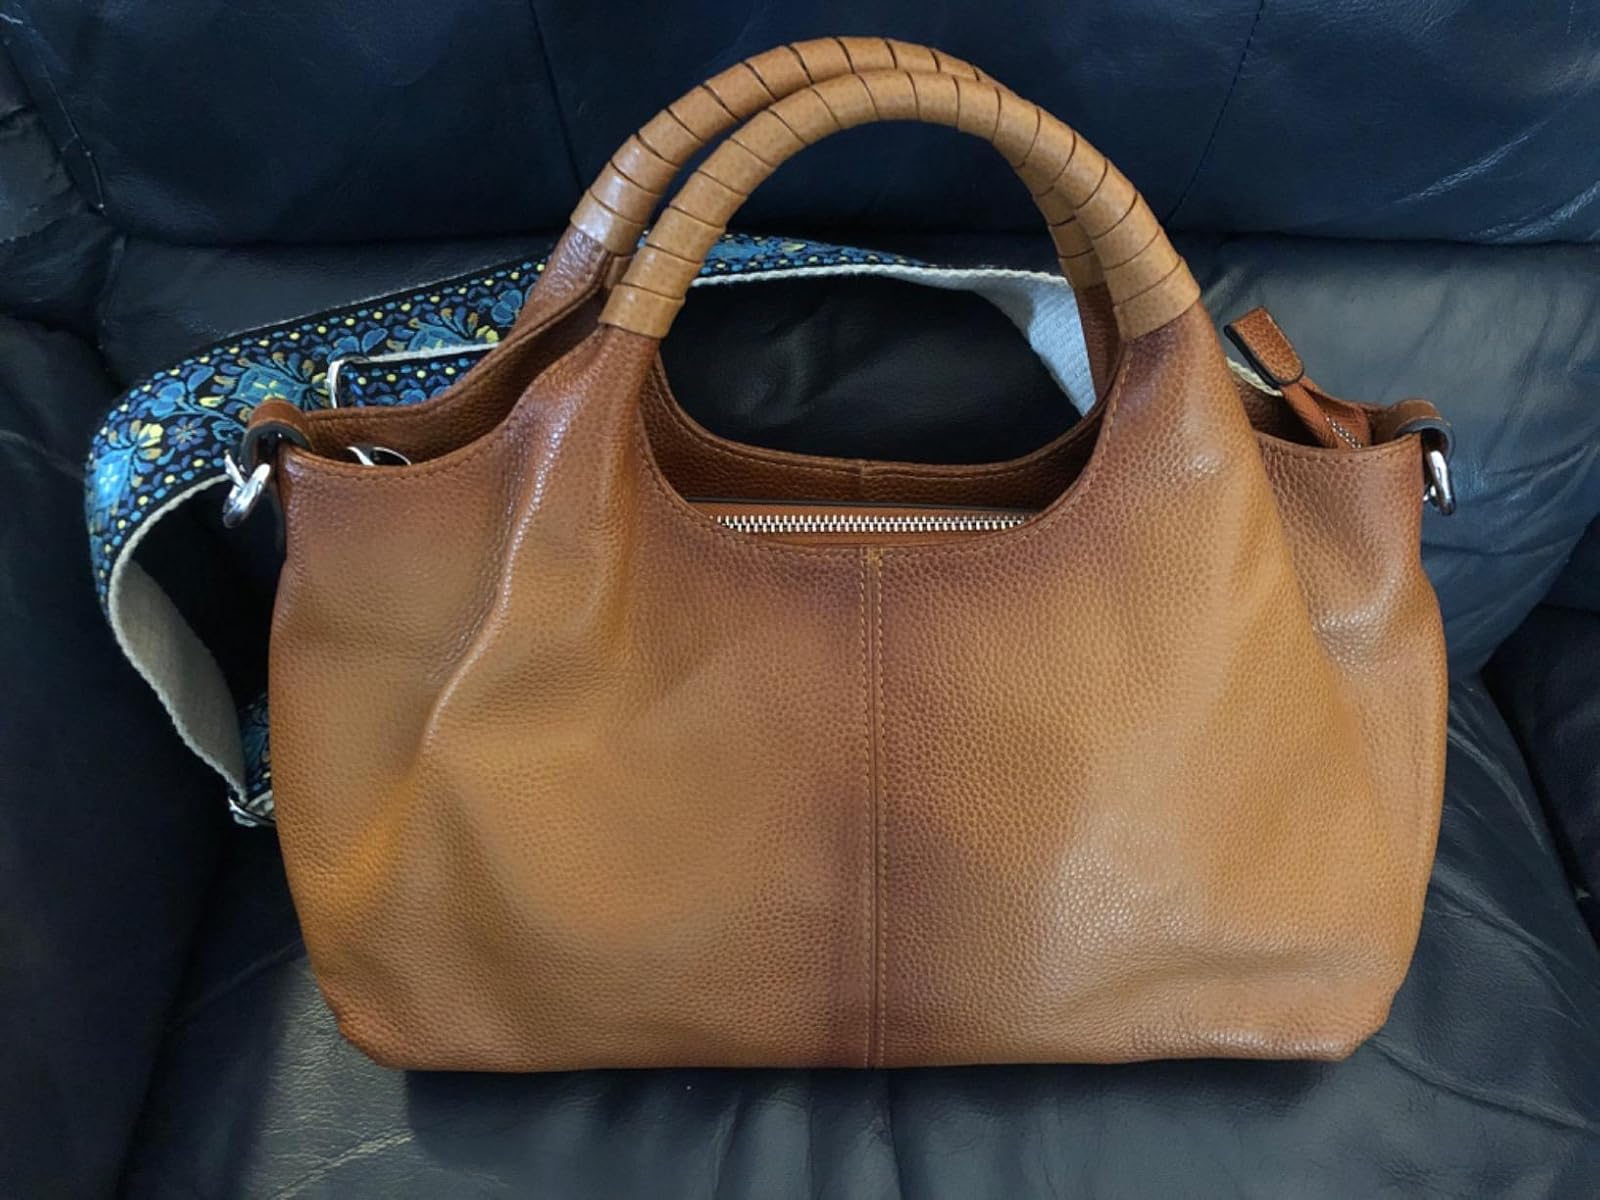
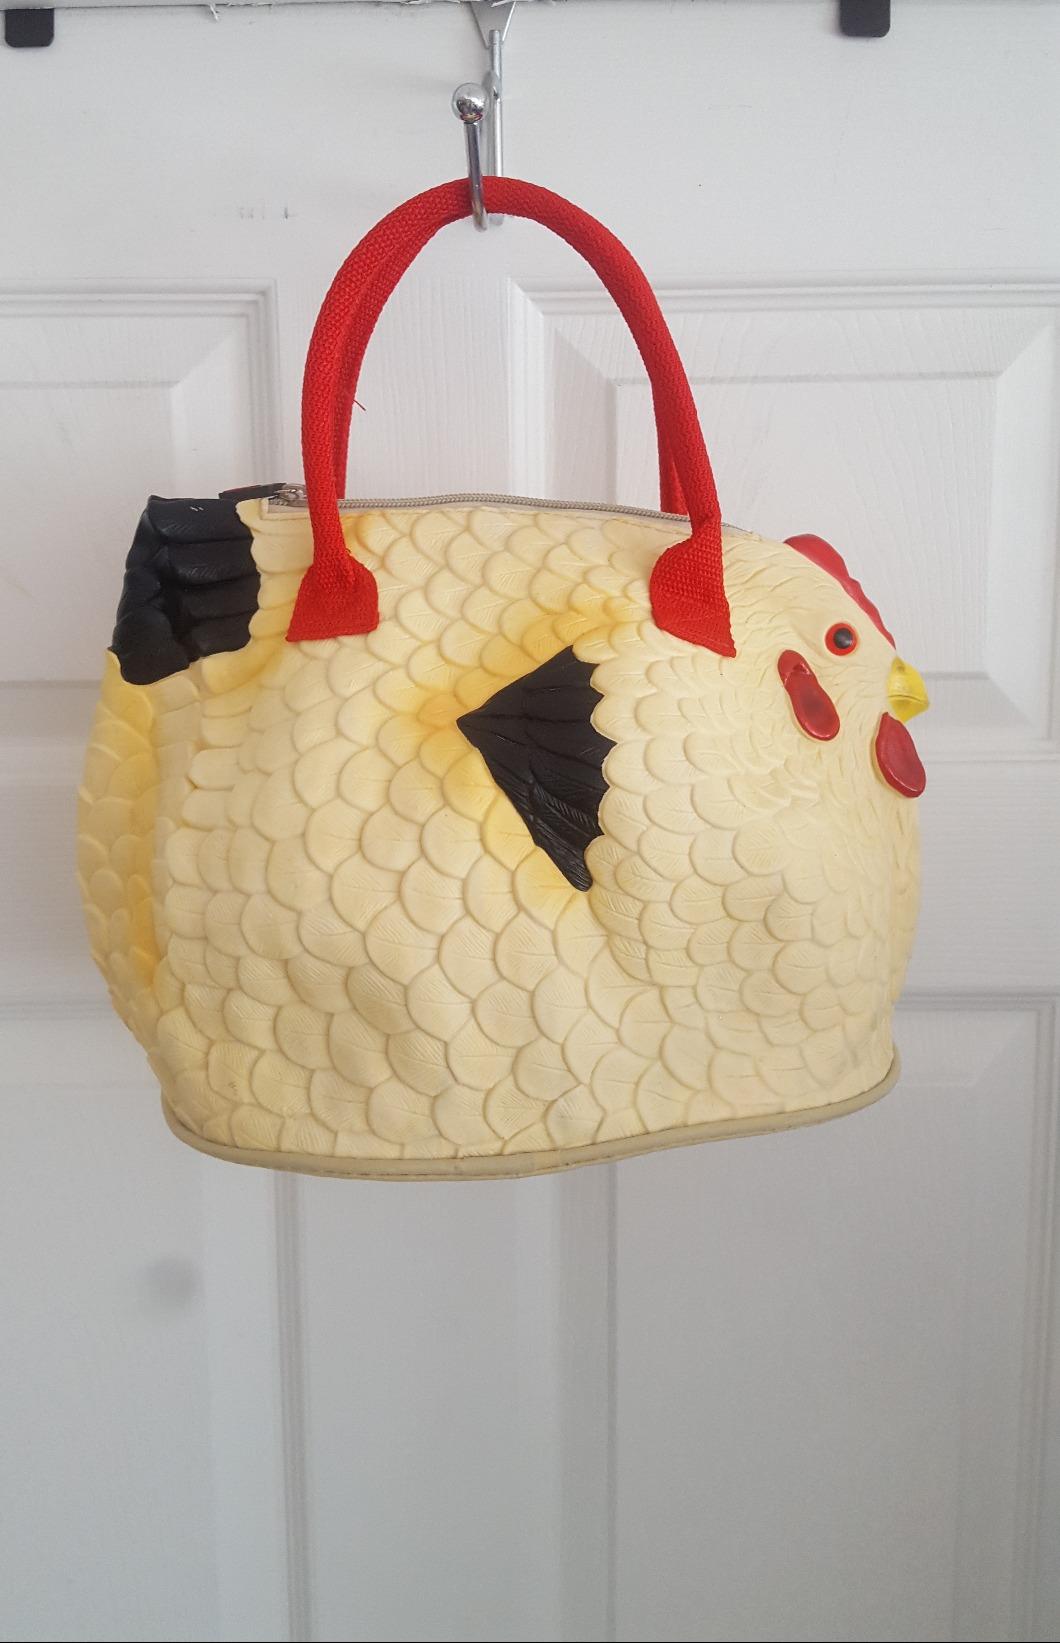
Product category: accessories_handbag
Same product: no